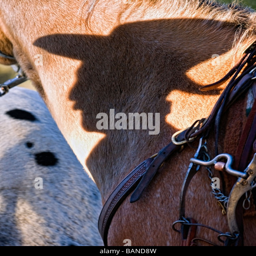
shadow of a cowboy on a horse